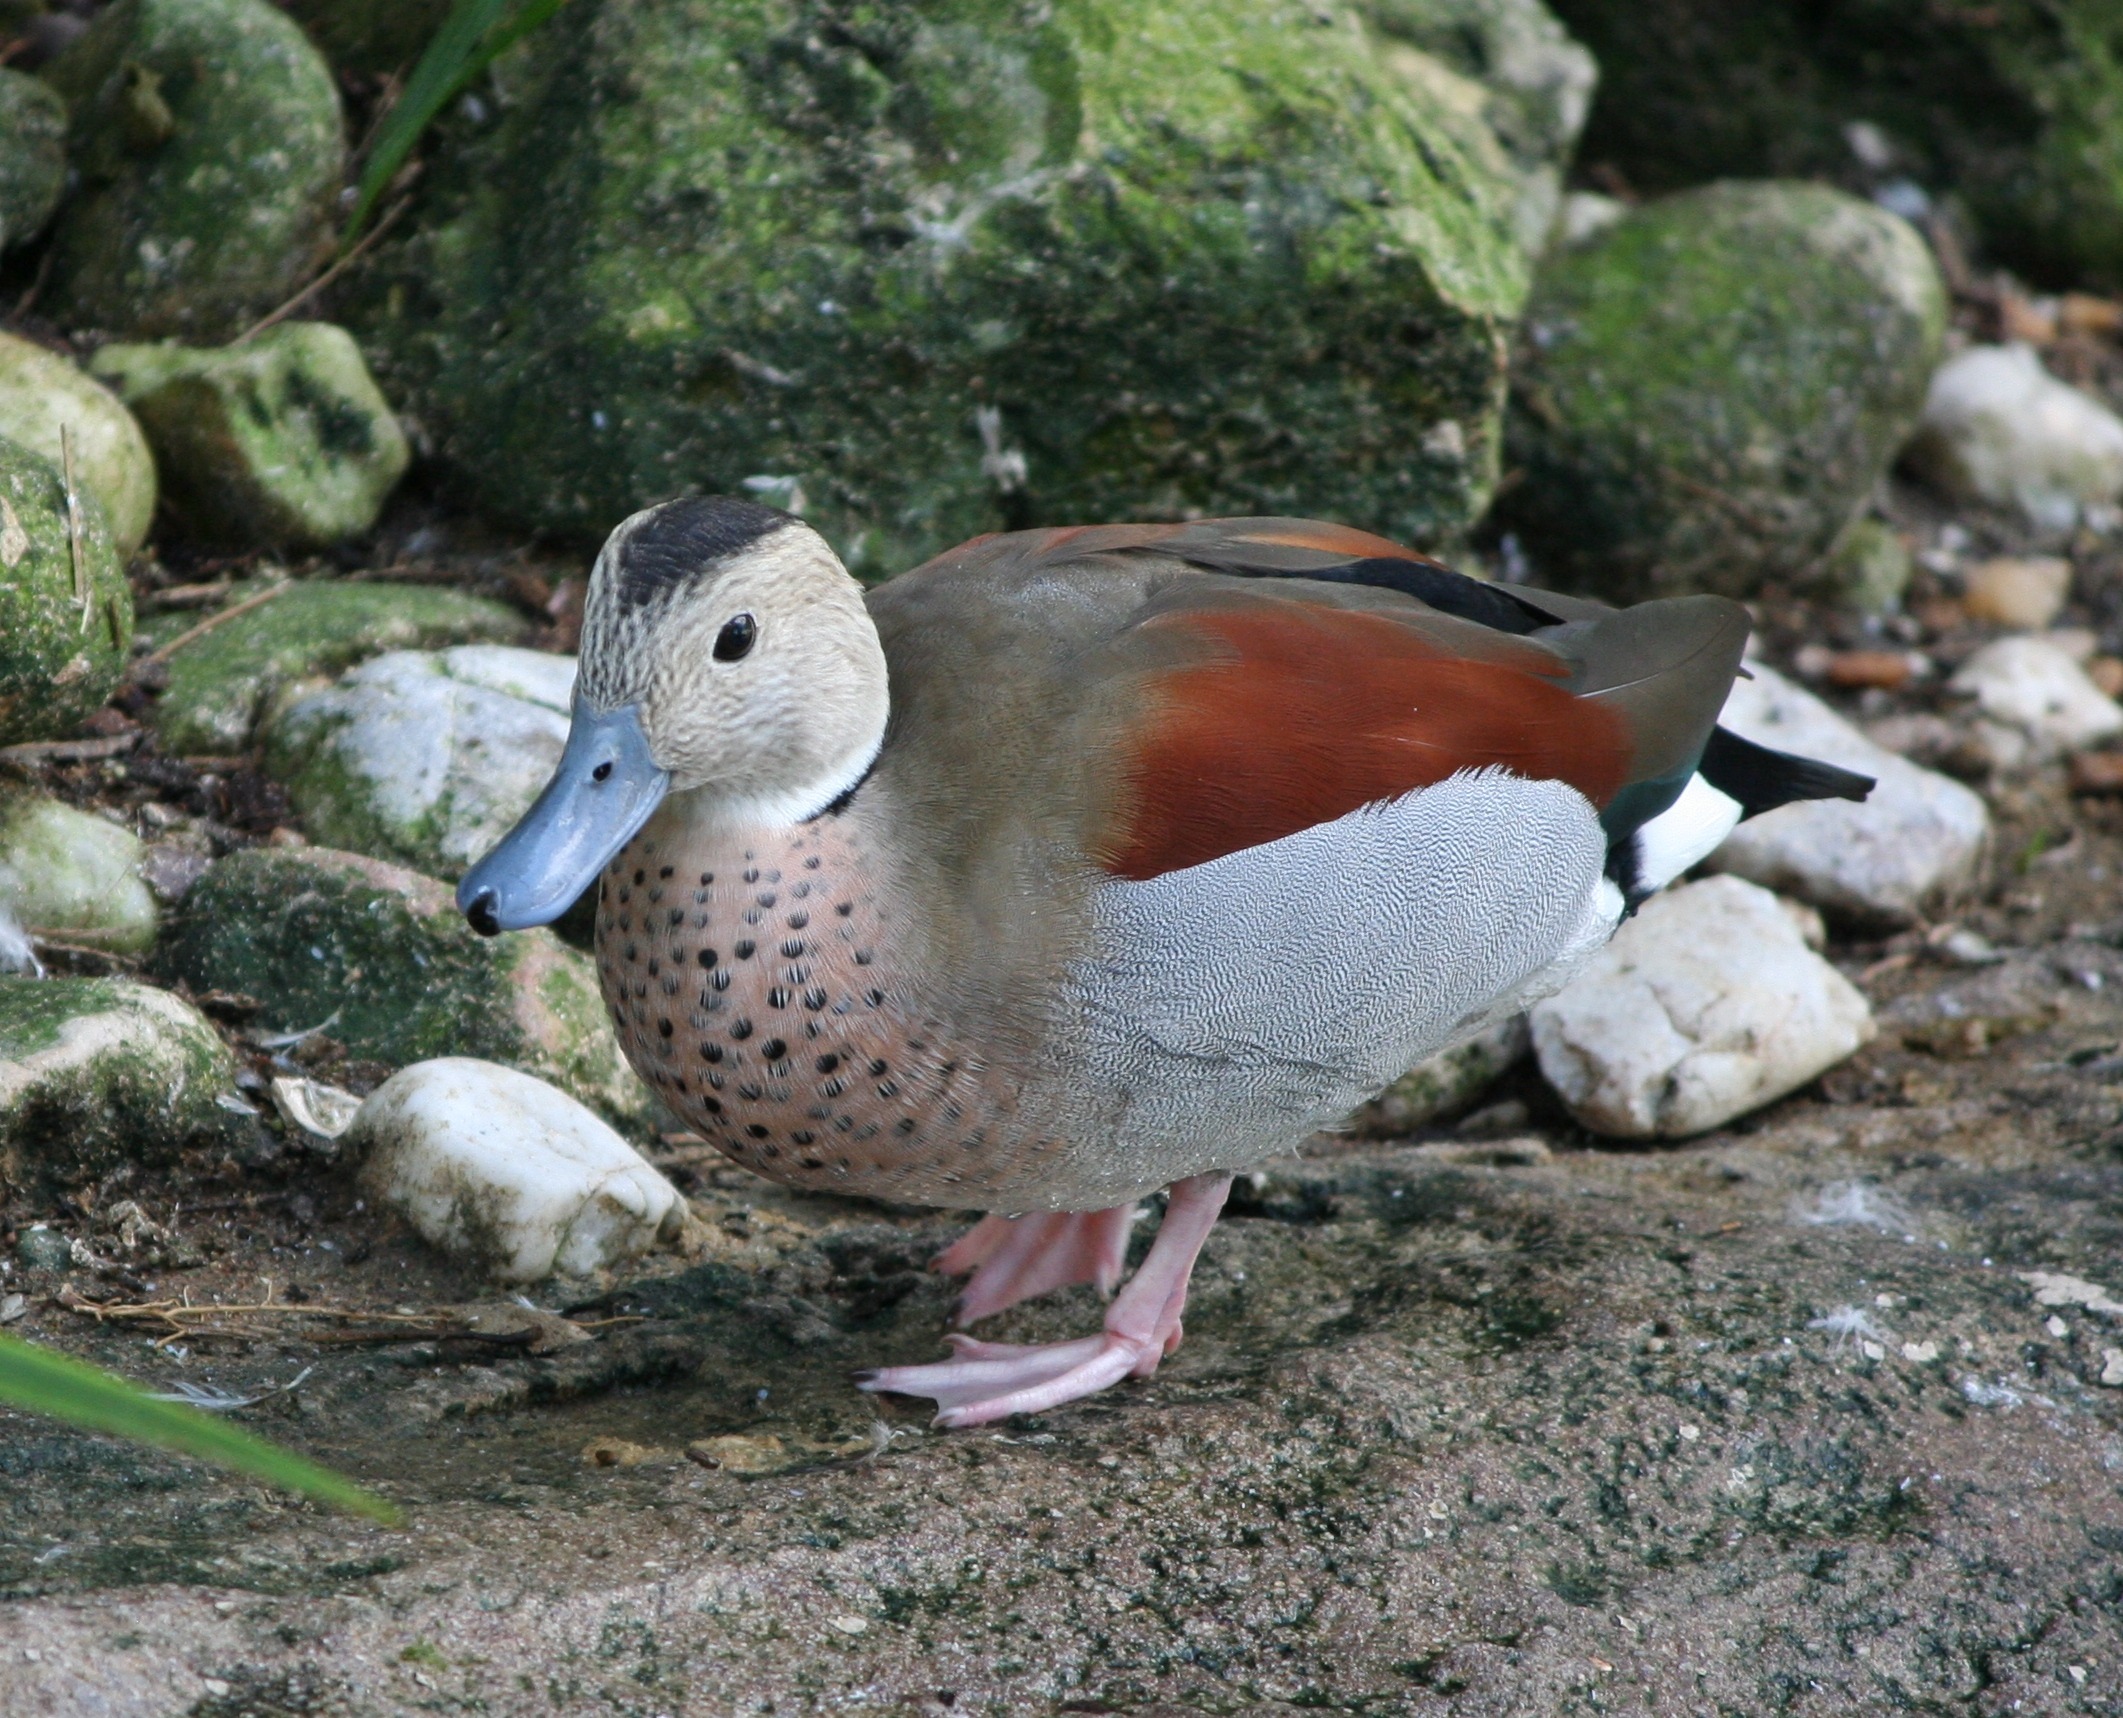
nature, outdoor, wilderness, bird, animal, fly, wildlife, wild, zoo, beak, mammal, freedom, feather, avian, fauna, majestic, water fowl, duck, wings, vertebrate, creature, waterfowl, water bird, ducks geese and swans, ringed teal, callenetta leucophrys, blue bill duck, pink feet